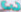
Number: 3